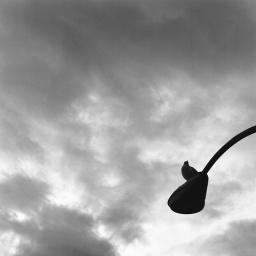
I loved this bird sitting calmly on a lamppost above the freeway.